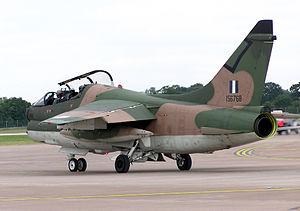
Ling-Temco-Vought est un grand conglomérat américain qui exista sous divers noms de 1947 à 2000, spécialisé dans la construction aéronautique, l'électronique, la manufacture d'acier, les équipements sportifs, la location de voiture et les médicaments.